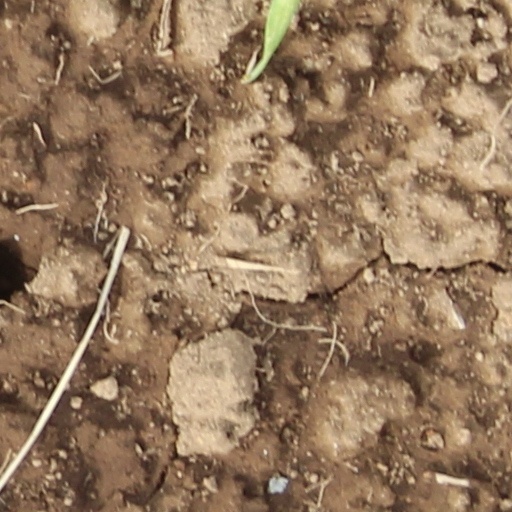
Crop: wheat